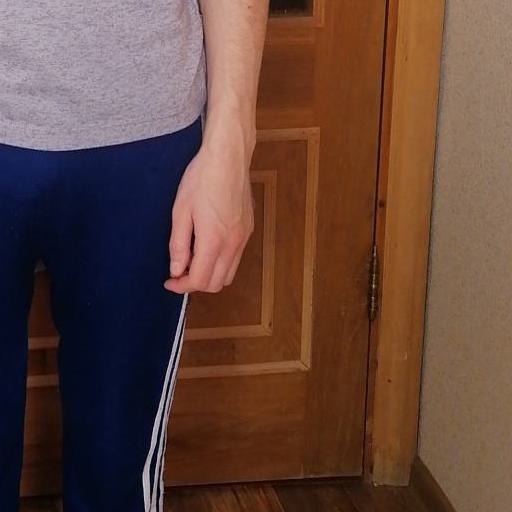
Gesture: no_gesture